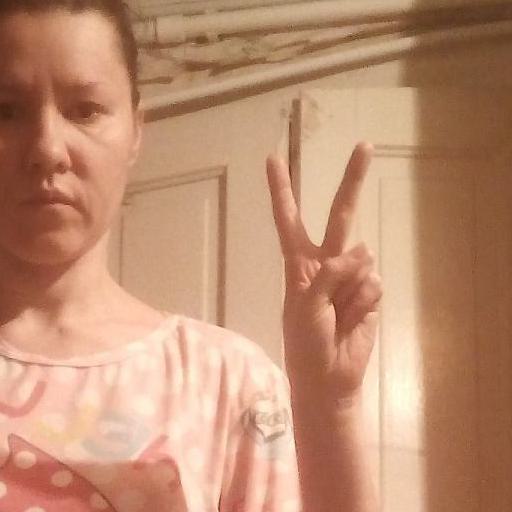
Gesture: peace